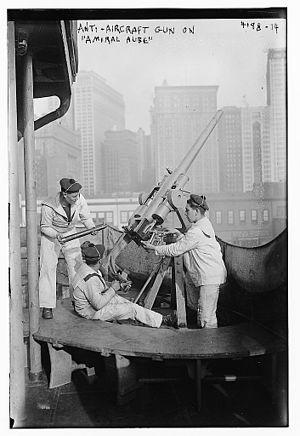
L’Amiral Aube est un croiseur cuirassé de la classe Gloire qui a été construit pour la Marine française dans les années 1900, portant le nom de l'amiral Théophile Aube qui fut ministre de la Marine en 1886.